Serhii Khlan

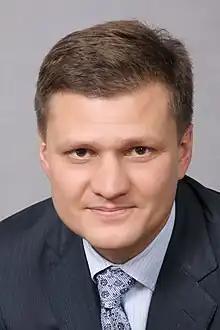

Serhii Volodymyrovych Khlan (born 29 June 1972) is a Ukrainian politician. He was born in Snihurivka, Mykolaiv Oblast. In 2020, Khlan became a member of the Kherson Oblast Council for Petro Poroshenko's party European Solidarity. He left the party in 2023.